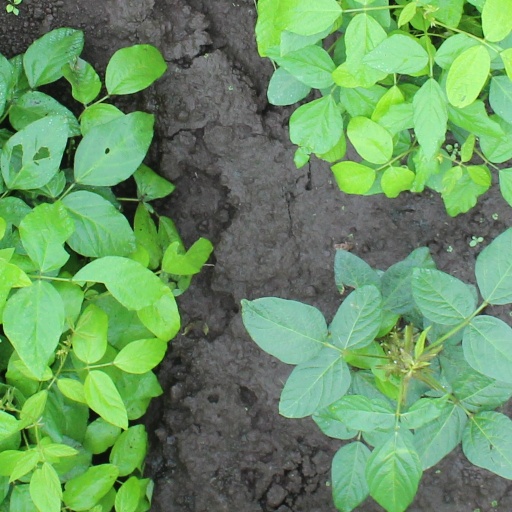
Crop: soybean